Byl jednou jeden dům

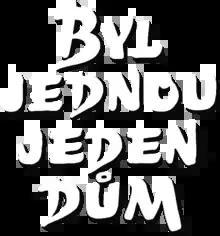

Byl jednou jeden dům ("Once There Was a House") is a television series first broadcast 1975. It takes place in a house located in fictional Bagounova Street.